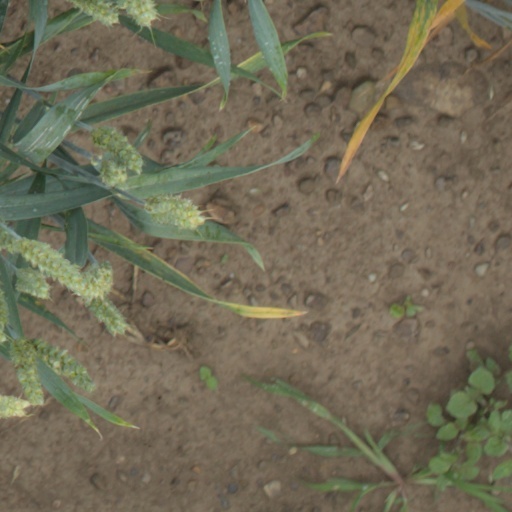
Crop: wheat